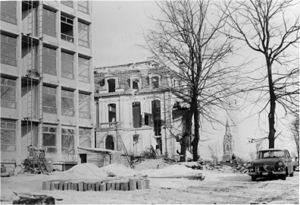
IPES Verviers en construction et Château Peltzer de Clermont à Verviers, façade sud, église Saint-Antoine.
L'institut provincial d'enseignement secondaire de Verviers, connu également sous le nom d'IPES Verviers ou encore IPES 2, est un établissement d'enseignement secondaire technique et professionnel de la Province de Liège, situé à Verviers, en Belgique, dans un cadre de verdure, rue Peltzer de Clermont.